Kir Ianulea

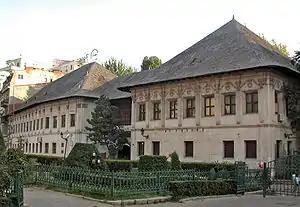
Side view of Manuc's Inn

The narrative opens with the rally of all devils, as ordered by "the Overlord of Hell" Dardarot. Probably a replica version of Astaroth, the latter confesses being intrigued by the large number of human victims who claim to have sinned only because of women, and indicates that he considers a method for verifying the truth in this claim. Dardarot decides to send "the little one", Aghiuță ("Hell's Bells" or "Dickens"), into an extended investigation on Earth. Although received with displays of fatherly affection by Dardarot, the boy is reluctant to perform such tasks, since, as the narrator informs, he is not on his first mission among humans: previously, he had served an old woman, and forced by her to expend his energy on the futile task of straightening a curly hair. Unimpressed, Dardarot provides him with 100,000 gold coins (the bounty confiscated from a stingy mortal), with the indication that he is to marry and live with his human wife for ten years. Transformed into a handsome young mortal and evicted from Hell by his moody overlord, Aghiuță decides to head for Bucharest, a city with "room for parties" and many business opportunities. He arrives in the Wallachian capital and books a room at Manuc's Inn, before renting a cluster of townhouses and gardens in Negustori area (the merchants' district, close to Colțea Hospital).